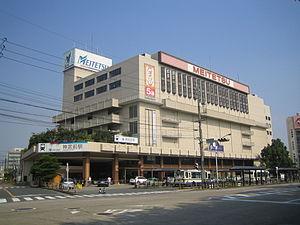
La gare de Jingū-mae est une gare ferroviaire de la ville de Nagoya, dans la préfecture d'Aichi au Japon. Elle est exploitée par la compagnie Meitetsu.